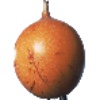
Label: Granadilla 1